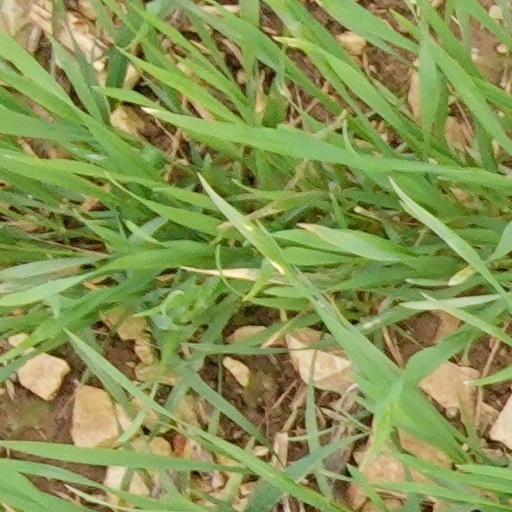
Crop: wheat